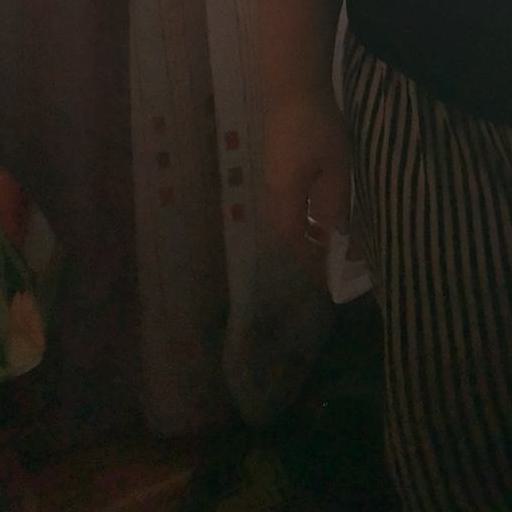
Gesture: no_gesture